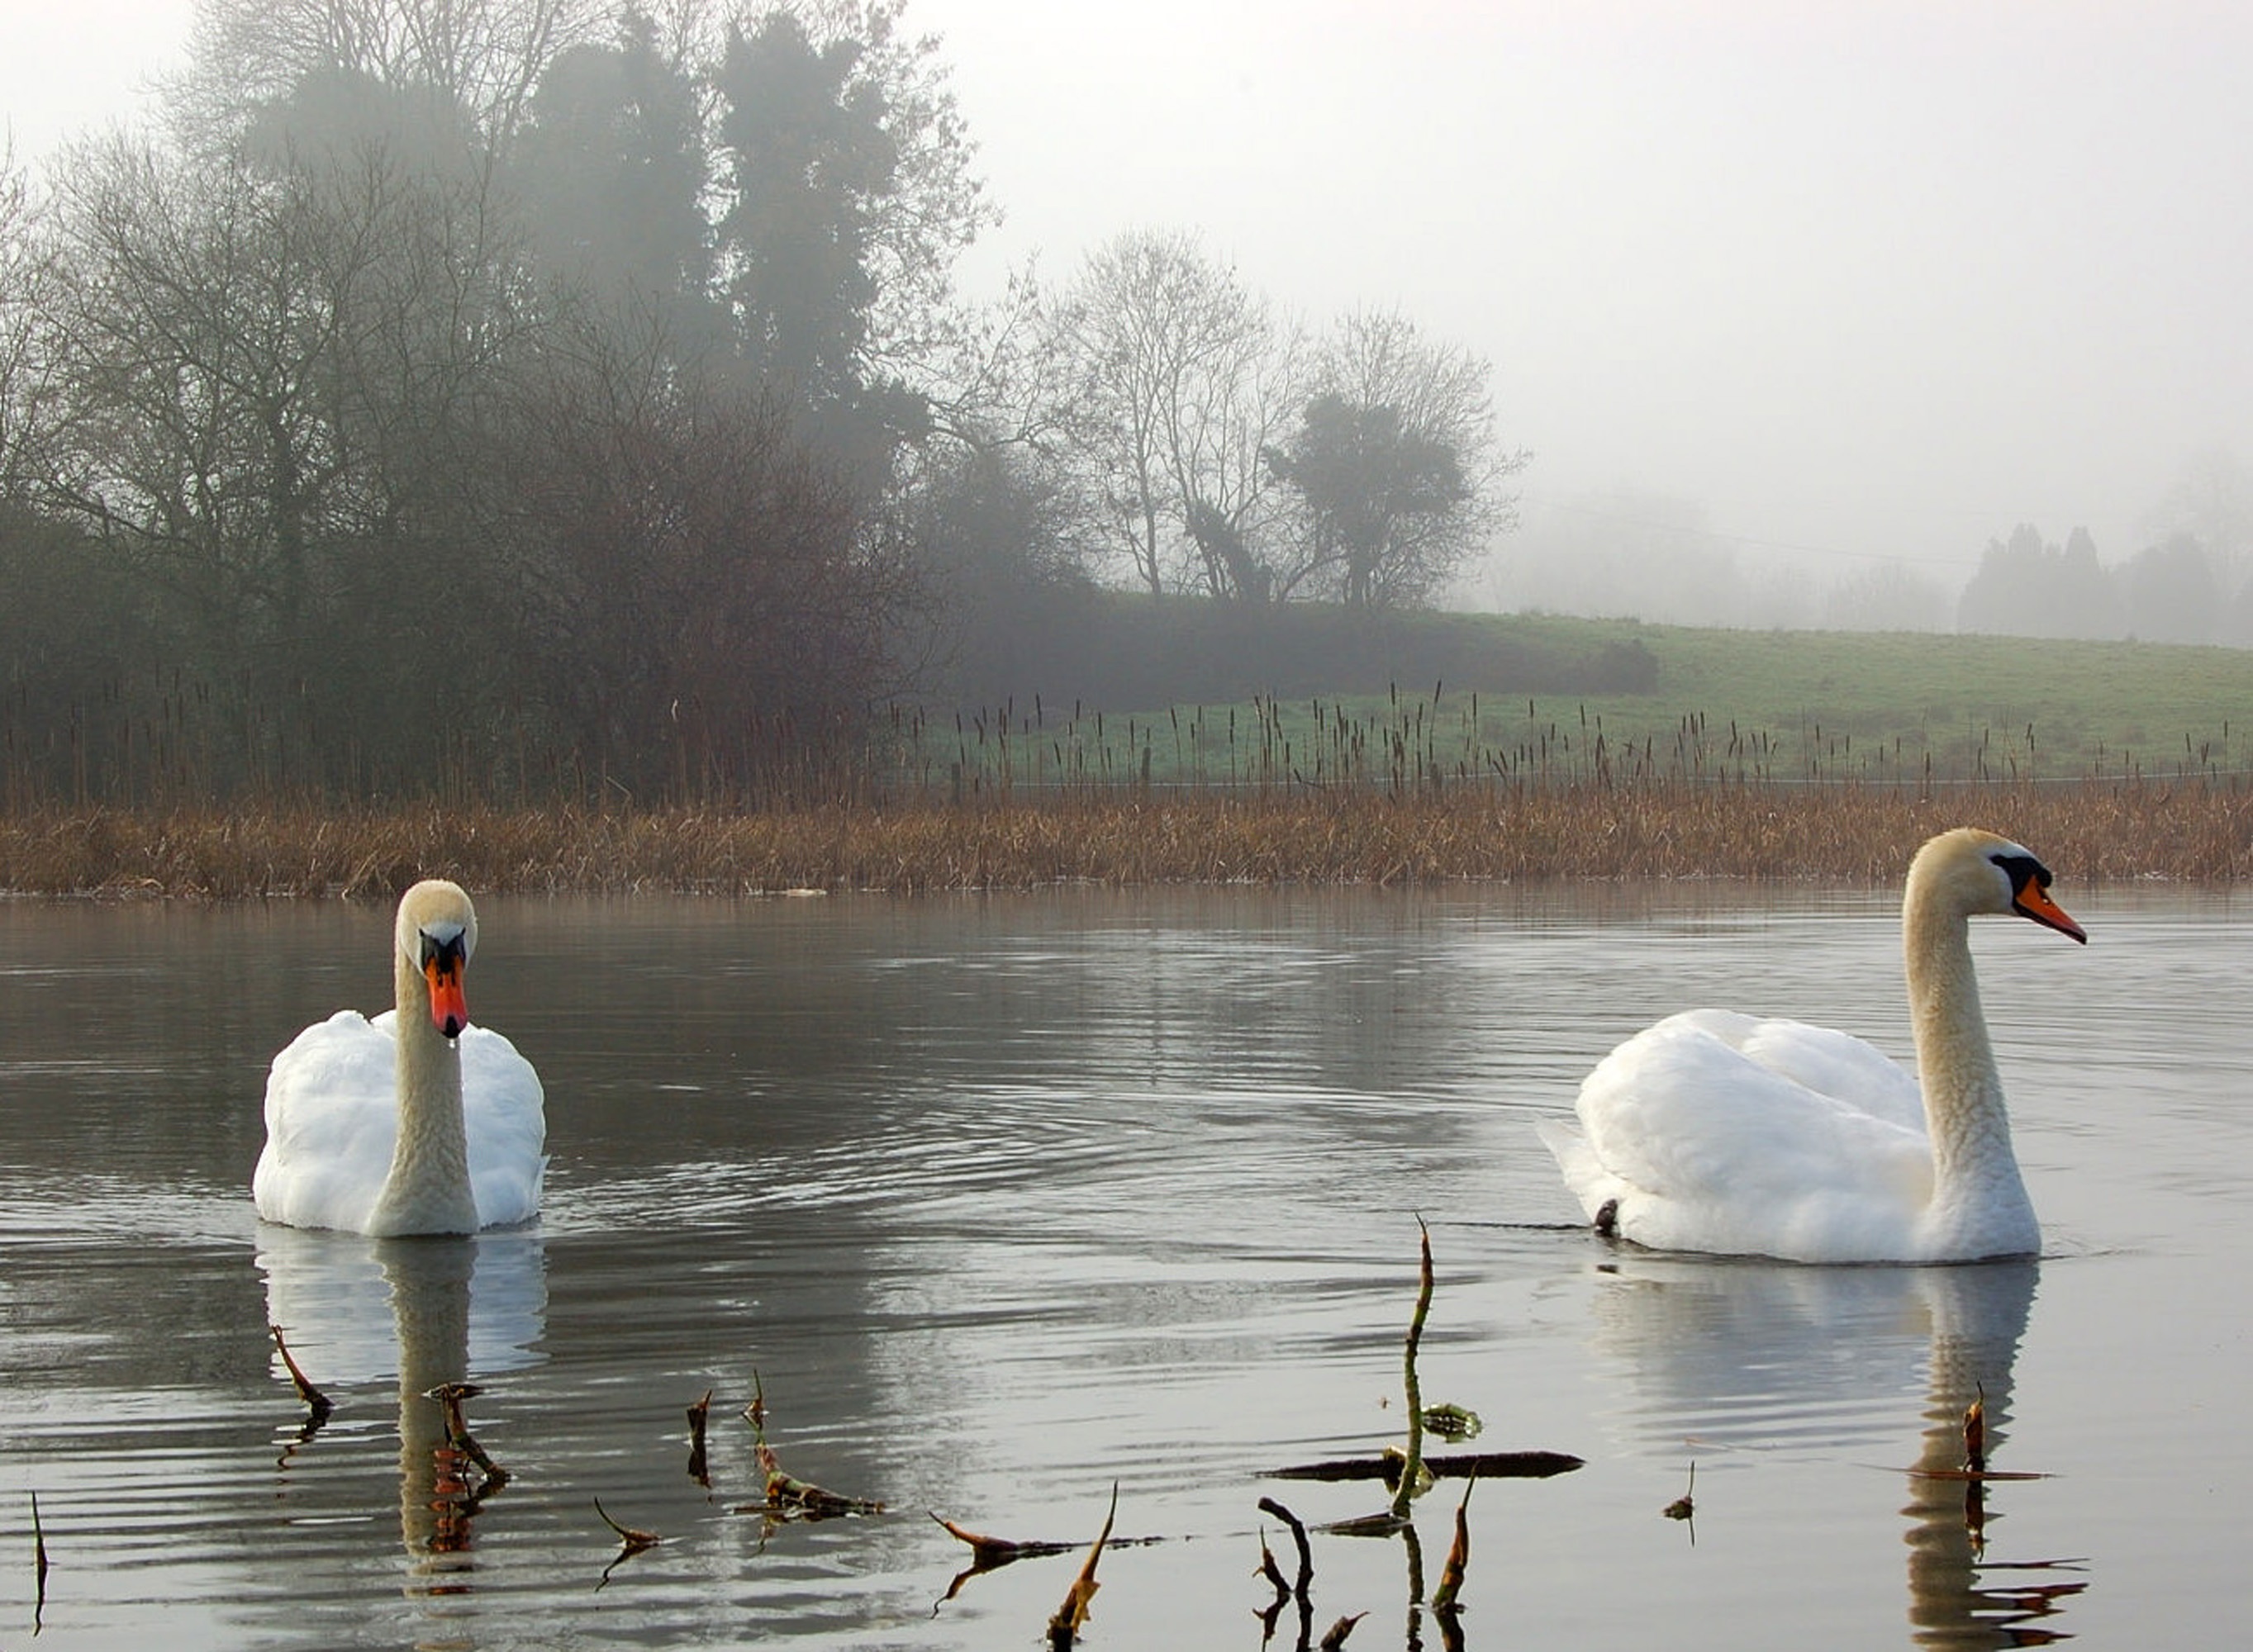
landscape, water, nature, winter, bird, morning, lake, river, pond, wildlife, reflection, swan, duck, swans, wetland, waterfowl, water bird, atmospheric phenomenon, ducks geese and swans